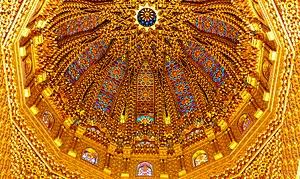
Coupole en cèdre de l'Atlas dorée à la feuille et en acajou peint au mausolée Mohammed-V.
Le mausolée Mohammed-V est un tombeau royal situé à Rabat, capitale du Maroc. Il se trouve sur l'esplanade de la tour Hassan et en surplomb de l'embouchure du fleuve Bouregreg. Le mausolée abrite les tombes du roi Mohammed V — ex-sultan Sidi Mohammed ben Youssef — et de ses fils, le prince Moulay Abdallah et le roi Hassan II. Conçu par l'architecte vietnamien Eric Vo Toan, il a été construit entre 1961 et 1971, soit 10 ans de travaux auxquels collaborèrent 400 artisans marocains. L'édifice est caractérisé par son architecture marocaine classique.